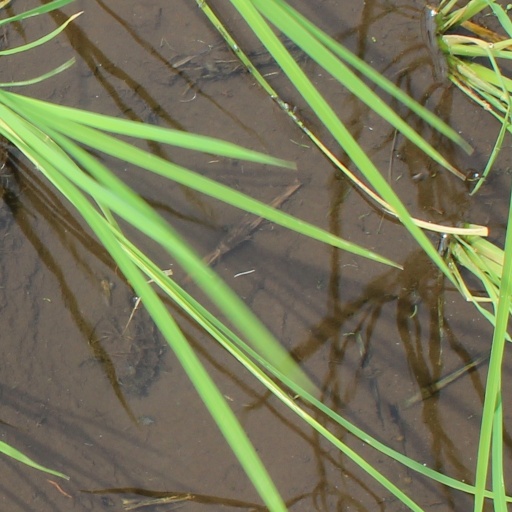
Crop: rice